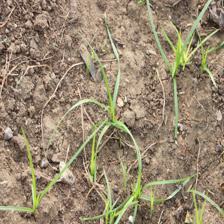
Label: Grass